Chinese culture

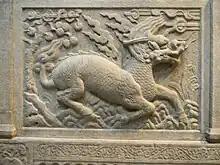
Gilin with the head and scaly body of a dragon, tail of a lion and cloven hoofs like a deer. Its body enveloped in sacred flames. Detail from Entrance of General Zu Dashou Tomb (Ming Tomb).

Chinese jade (玉) refers to the jade mined or carved in China from the Neolithic onward. It is the primary hardstone of Chinese sculpture. Although deep and bright green jadeite is better known in Europe, for most of China's history, jade has come in a variety of colors and white "mutton-fat" nephrite was the most highly praised and prized. Native sources in Henan and along the Yangtze were exploited since prehistoric times and have largely been exhausted; most Chinese jade today is extracted from the northwestern province of Xinjiang. Jade was prized for its hardness, durability, musical qualities, and beauty. In particular, its subtle, translucent colors and protective qualities caused it to become associated with Chinese conceptions of the soul and immortality. The most prominent early use was the crafting of the Six Ritual Jades, found since the 3rd-millennium BC Liangzhu culture: the "bi", the "cong", the "huang", the "hu", the "gui", and the "zhang". Although these items are so ancient that their original meaning is uncertain, by the time of the composition of the "Rites of Zhou", they were thought to represent the sky, the earth, and the four directions. By the Han dynasty, the royal family and prominent lords were buried entirely ensheathed in jade burial suits sewn in gold thread, on the idea that it would preserve the body and the souls attached to it. Jade was also thought to combat fatigue in the living. The Han also greatly improved prior artistic treatment of jade. These uses gave way after the Three Kingdoms period to Buddhist practices and new developments in Taoism such as alchemy. Nonetheless, jade remained part of traditional Chinese medicine and an important artistic medium. Although its use never became widespread in Japan, jade became important to the art of Korea and Southeast Asia.